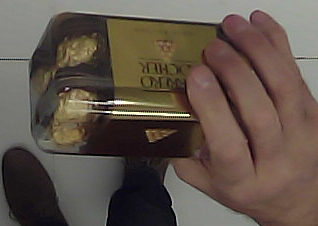
Product: rocher_chocolate